Jaguar XJ (X308)

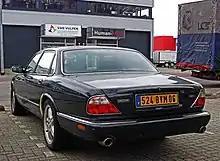
Rear view of the Jaguar XJR

The X308 kept much of the same exterior styling as its predecessor, the Jaguar XJ (X300), carrying its rounded four-headlamp bonnet, low roofline, sloping tail, and wrap-around rear light clusters. From the front, the two generations can be differentiated by the shape of the indicator lenses (rectangular on the X300, oval on the X308), and also by the shape of the fog lamps and lower valance air intake, both of which are more rounded on the X308.